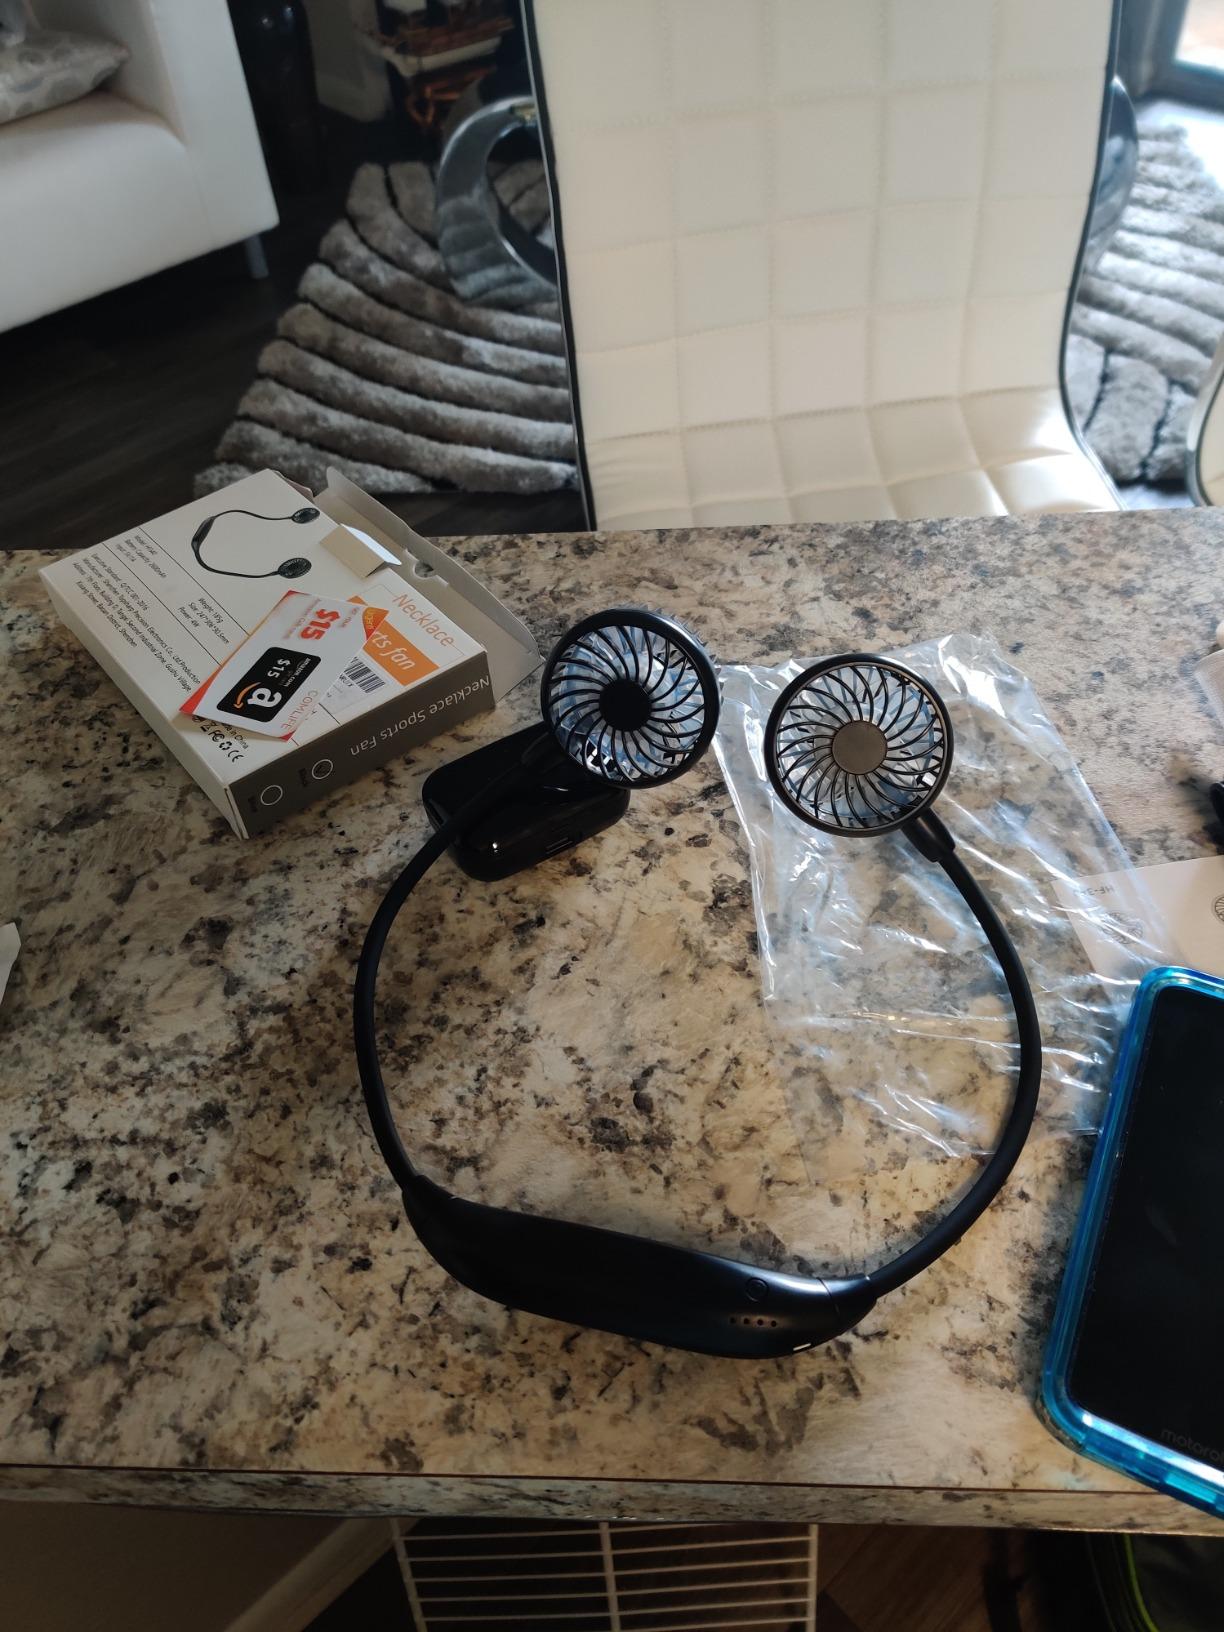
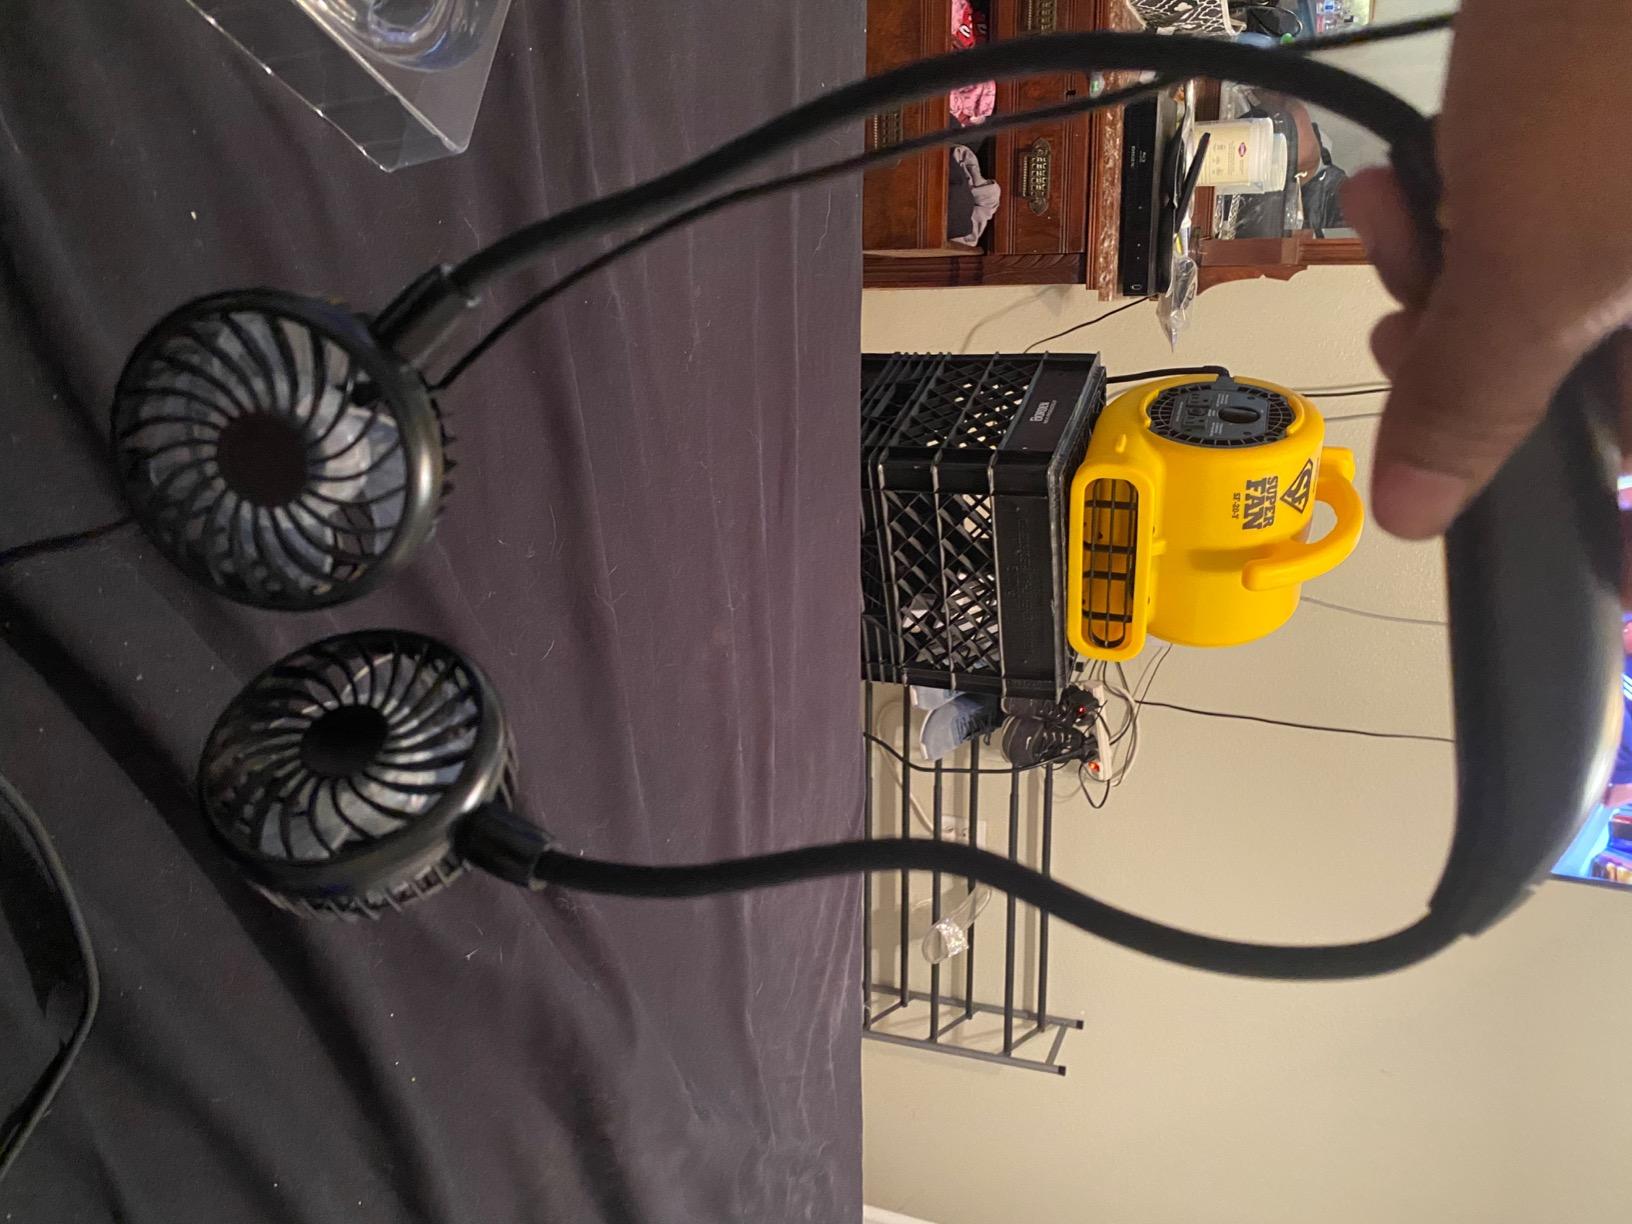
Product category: fan
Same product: yes